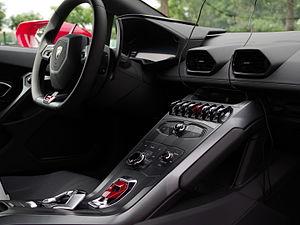
Console centrale d'une Lamborghini Huracán 610-4.
L'Huracán est une supercar du constructeur automobile italien Lamborghini. Dévoilée lors du salon international de l'automobile de Genève 2014, elle succède à la Gallardo en utilisant un moteur V10 de 5,2 litres développant 610 ch.